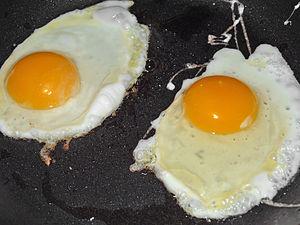
Le repliement des protéines est le processus physique par lequel un polypeptide se replie dans sa structure tridimensionnelle caractéristique dans laquelle il est fonctionnel.